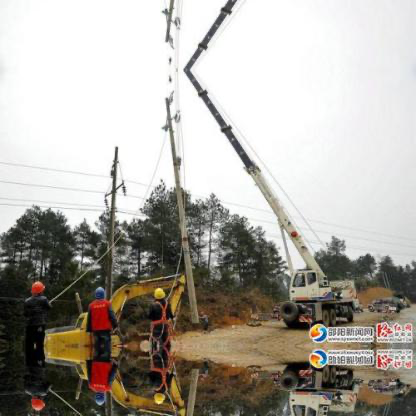
Objects in the image:
label: helmet
label: helmet
label: helmet
label: helmet
label: helmet
label: helmet